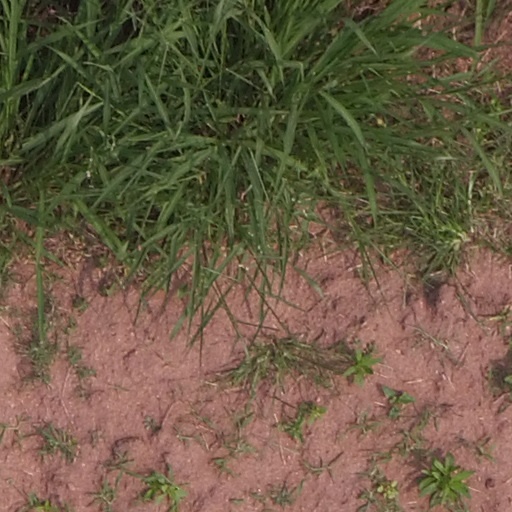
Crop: maize; corn